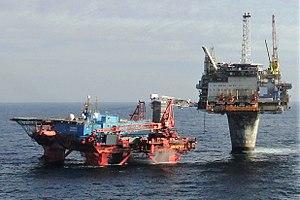
Draugen est un gisement de pétrole situé en mer de Norvège, au large de Tjeldbergodden. Découvert en 1984, il fut le premier gisement de mer de Norvège à entrer en exploitation, en 1993. La production atteignit quelque 120 000 barils par jour vers l'an 2000, mais n'est plus que de 56 000 bbl/j en 2006.